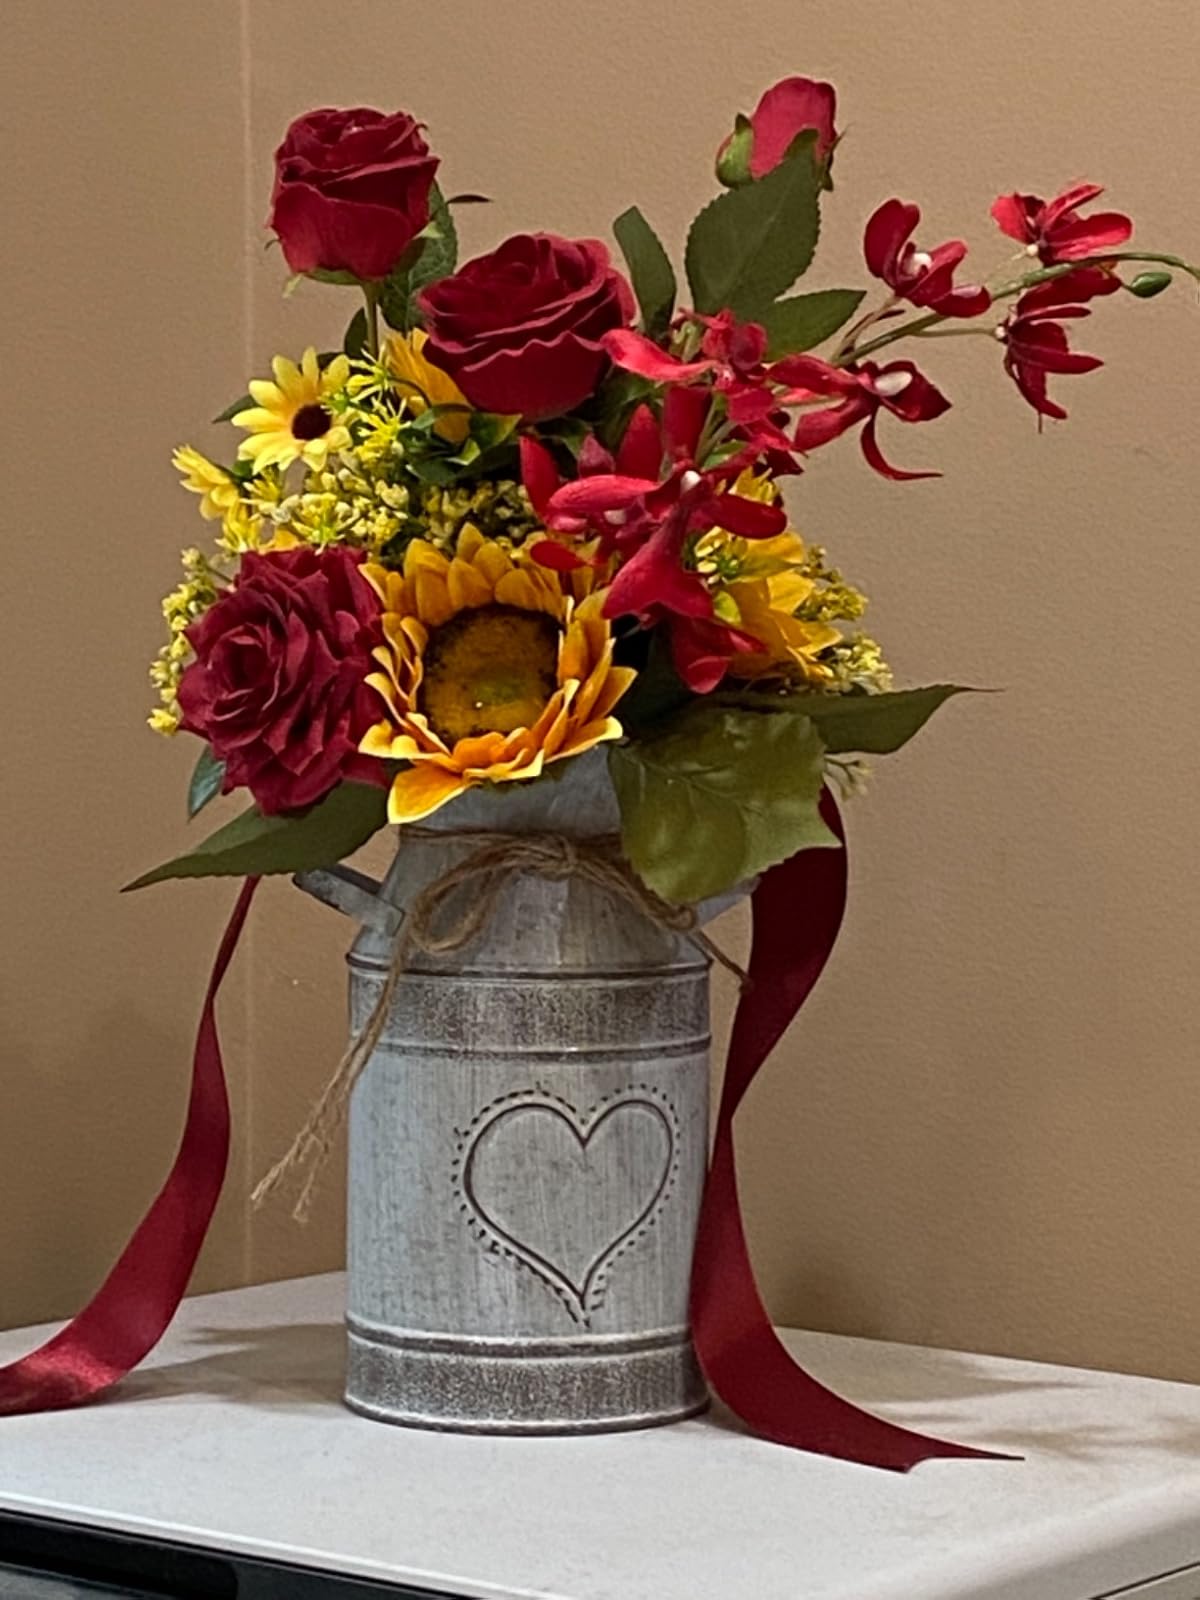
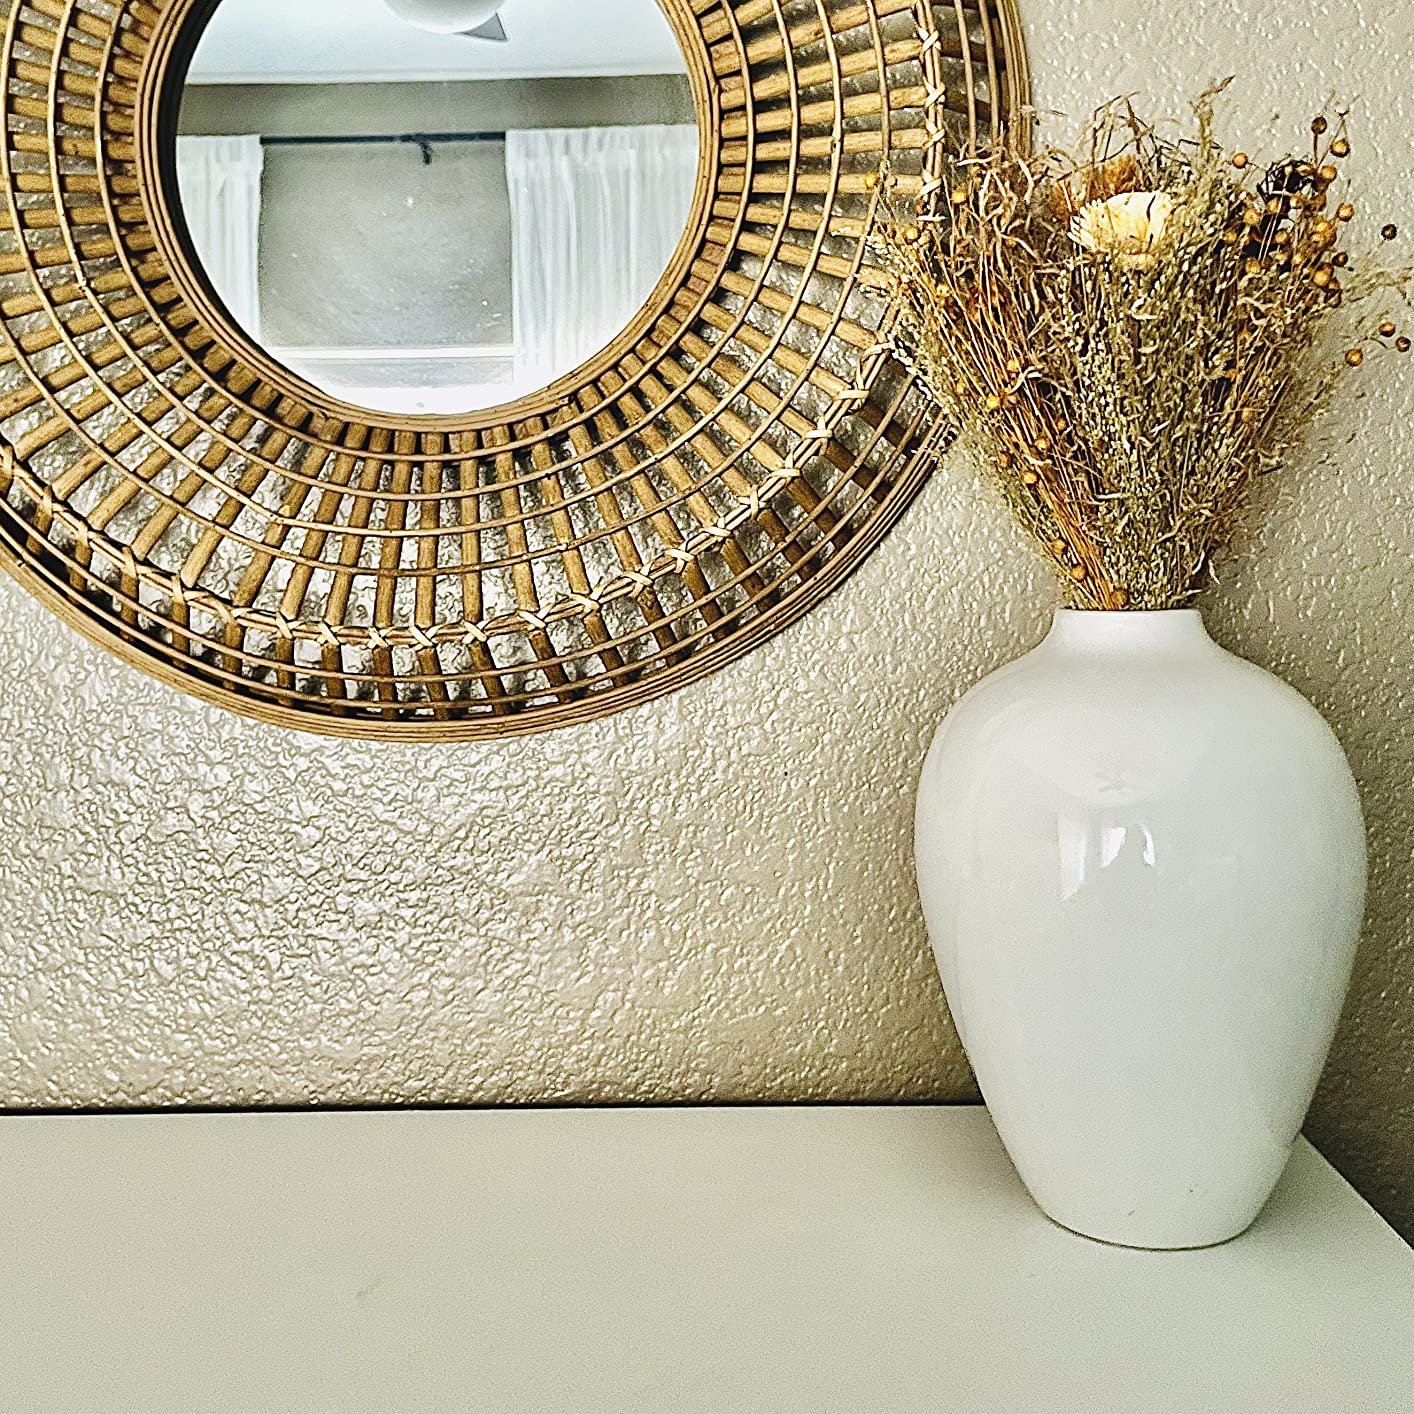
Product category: vase
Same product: no